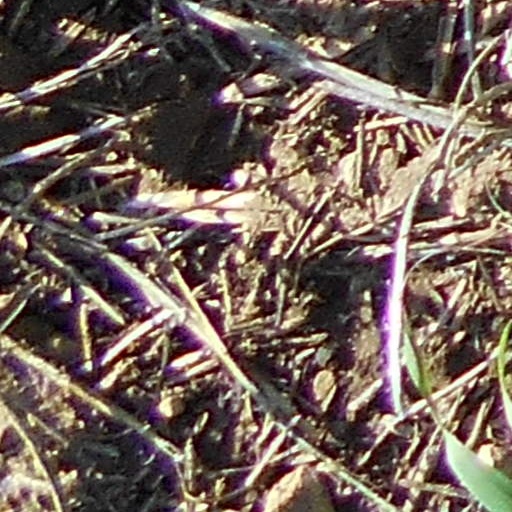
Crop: wheat